It is a beauteous evening, calm and free

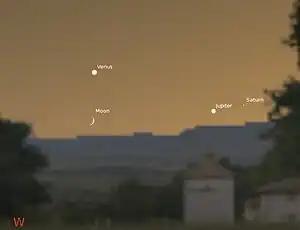
Calais sky to West at 9 pm 1 August 1802 using Stellarium

Dorothy's journal entry references the evening star sinking down in the west across the channel over Dover Castle, as does another of Wordsworth's Calais sonnets, "Fair Star of Evening, Splendour of the West". In fact on the day they arrived, Venus was in close conjunction with a three-day crescent moon, while Jupiter and Saturn, themselves in a relatively infrequent great conjunction (they occur roughly every 20 years) less than a fortnight before, were close by to the East. It must have been a beautiful sight and Dorothy, a knowledgeable observer of the night sky, must have been aware of it, possibly prevented from recording it earlier in her journal by the poor weather they had experienced journeying down from the North.